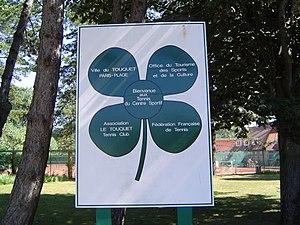
Le Touquet Tennis Club est un club de tennis situé au centre tennistique Pierre de Coubertin, place de l’Hermitage au Touquet-Paris-Plage dans le Pas-de-Calais.
Dès l'origine de la création de la commune du Touquet-Paris-Plage en mars 1912, l'activité sportive y a été importante, et elle a même commencé au tout début du XXᵉ siècle, lorsque le Touquet-Paris-Plage s'appelait encore Paris-Plage.